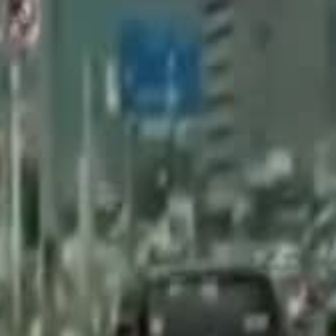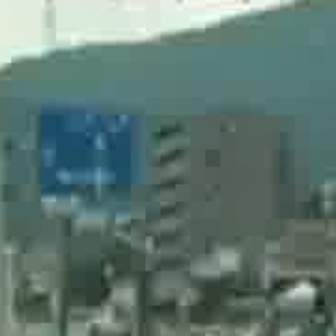
  Please identify the target specified by the bounding box [114,21,200,107] in the first image and locate it in the second image. Return the coordinates in [x_min,y_min,x_max,y_max] format.
Answer: [29,96,135,202]